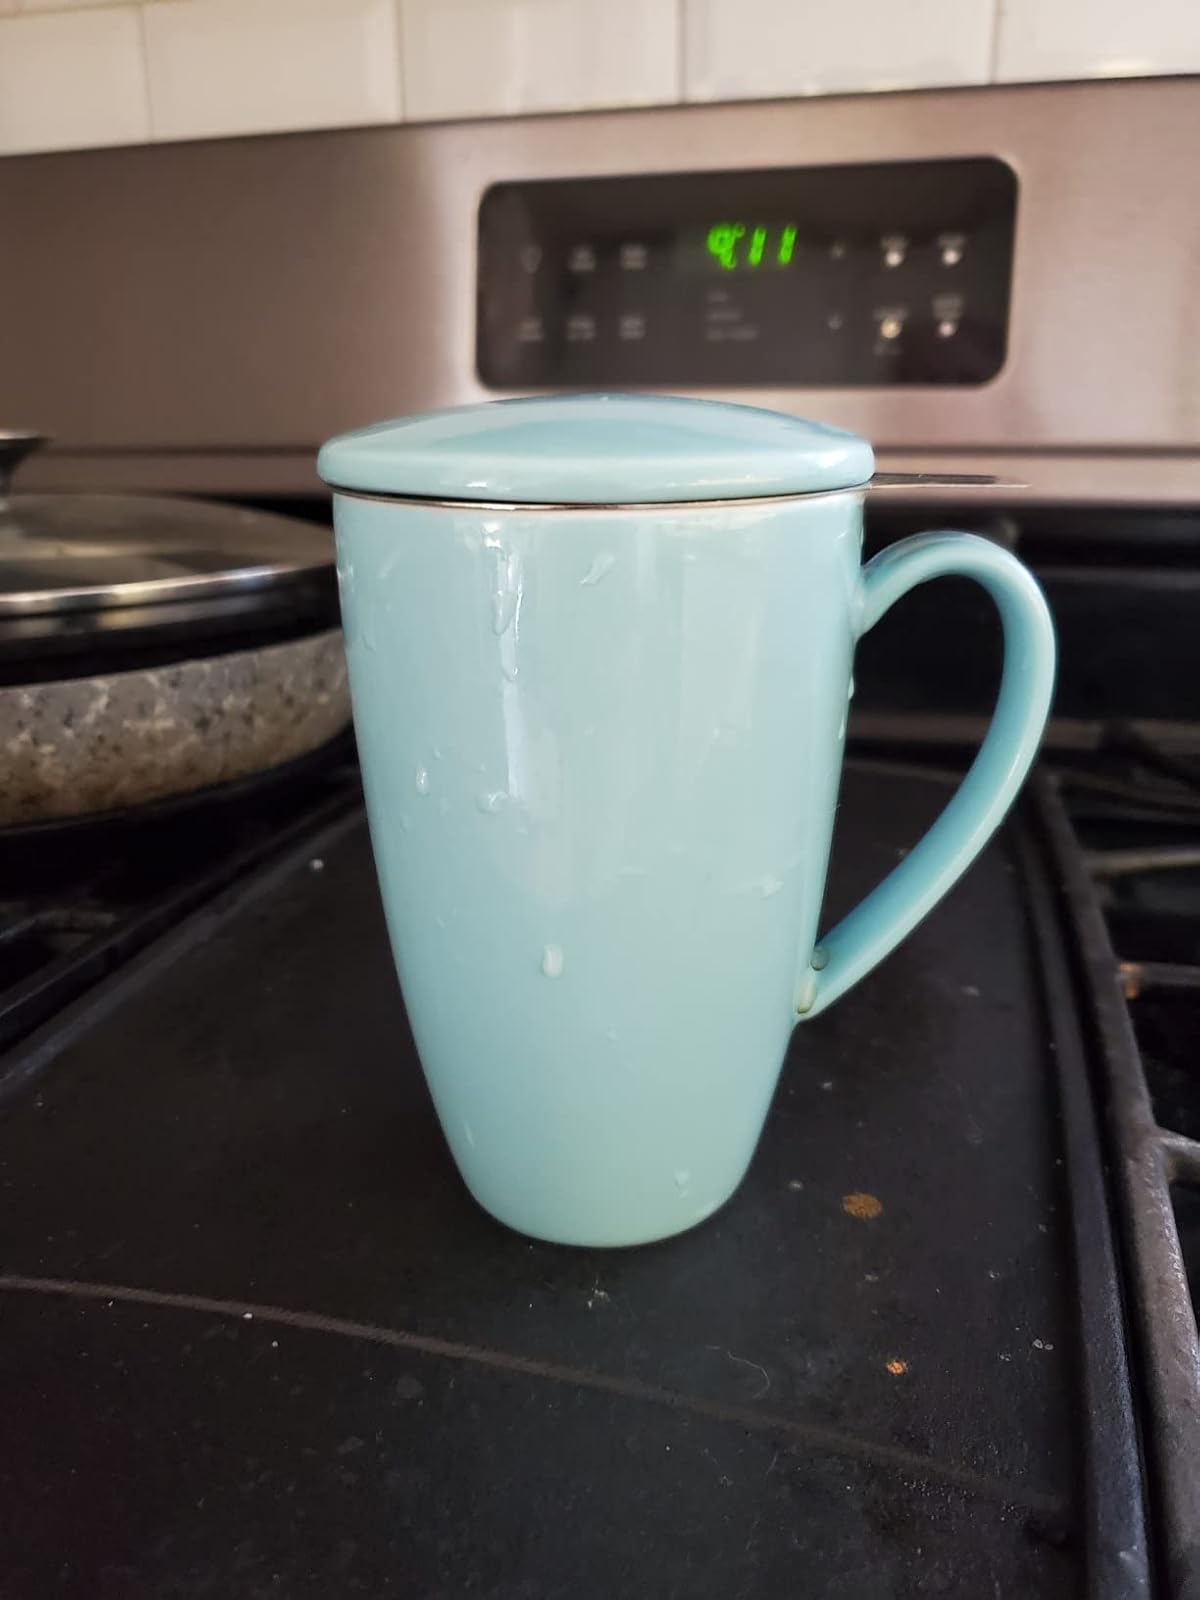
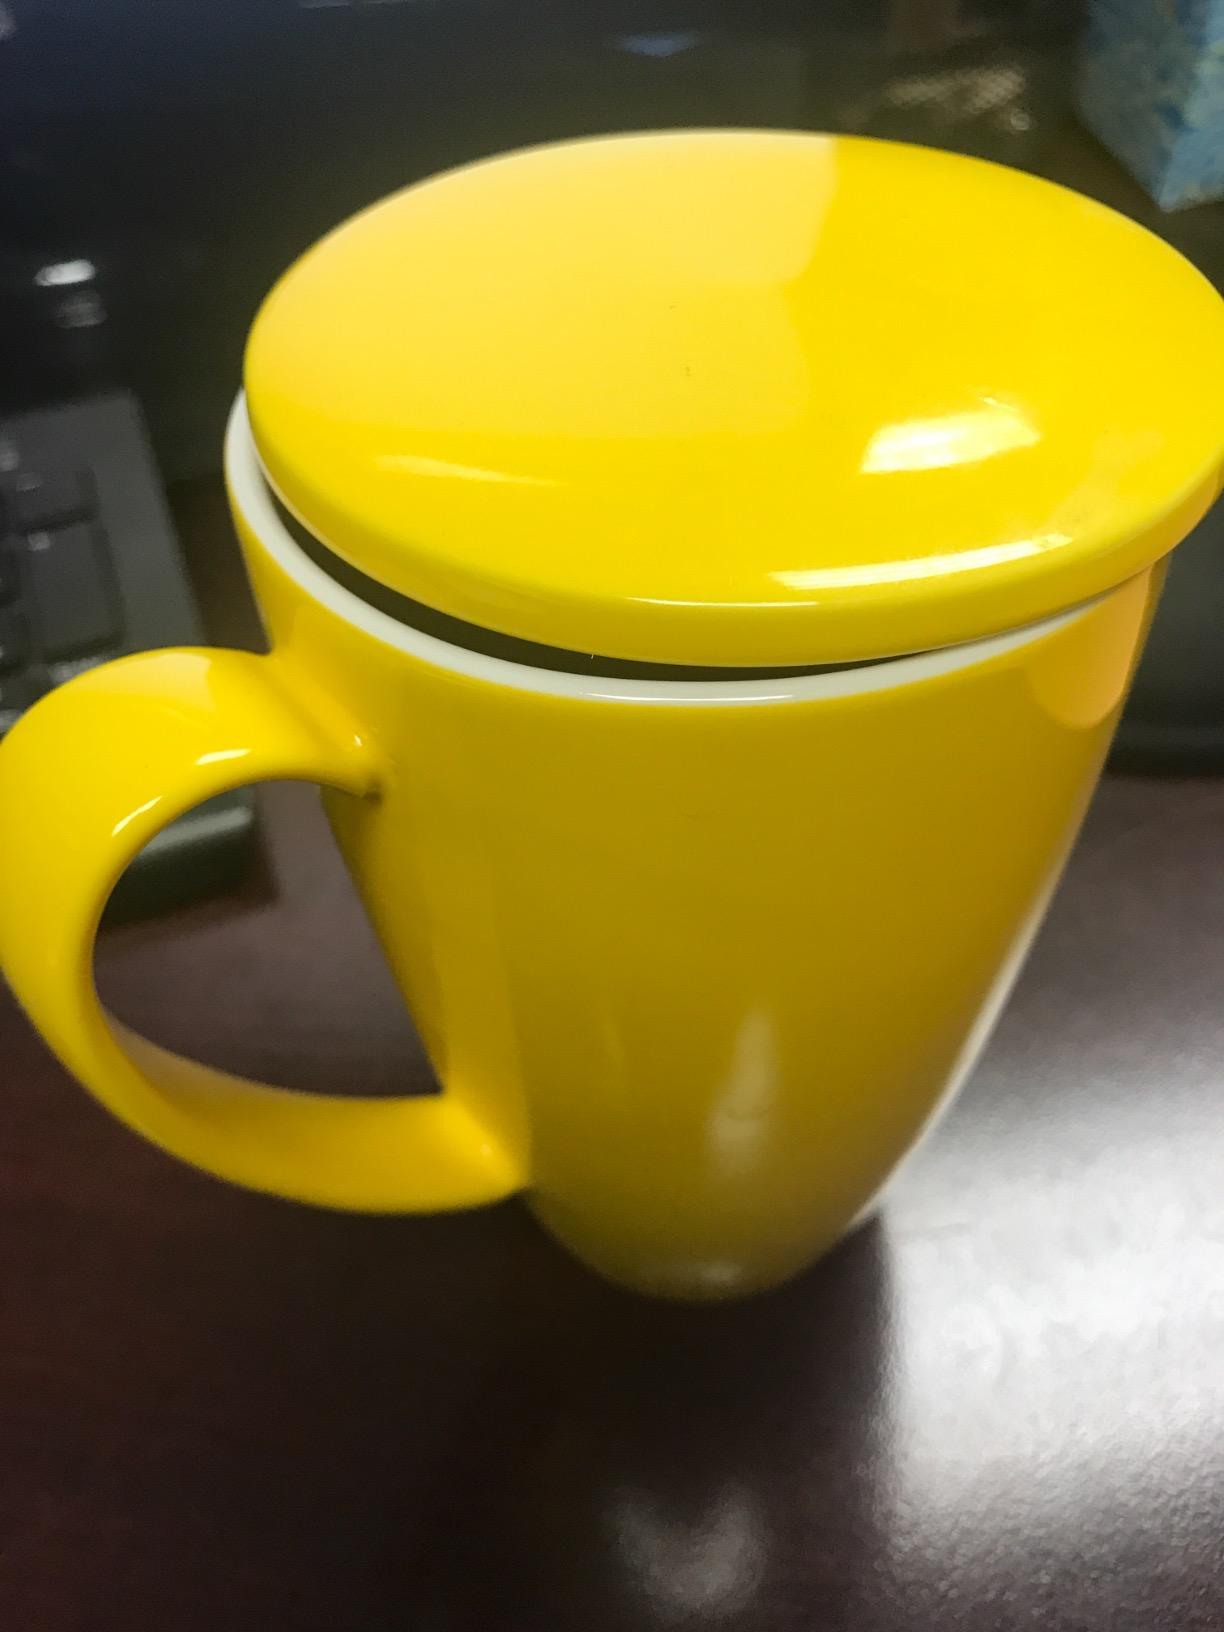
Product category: items_mug
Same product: no